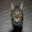
Label: cat